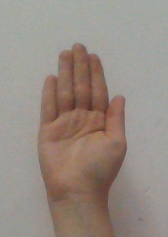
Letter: seen